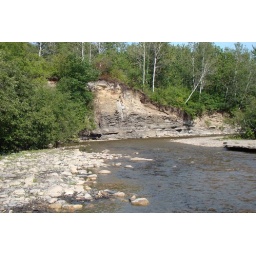
Standing in the water, at the crossing, looking eastward. The water is clear and cool and perfect for walking in.